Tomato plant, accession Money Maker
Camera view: horizontal (90 deg, fisheye); turntable rotation: 330 degrees
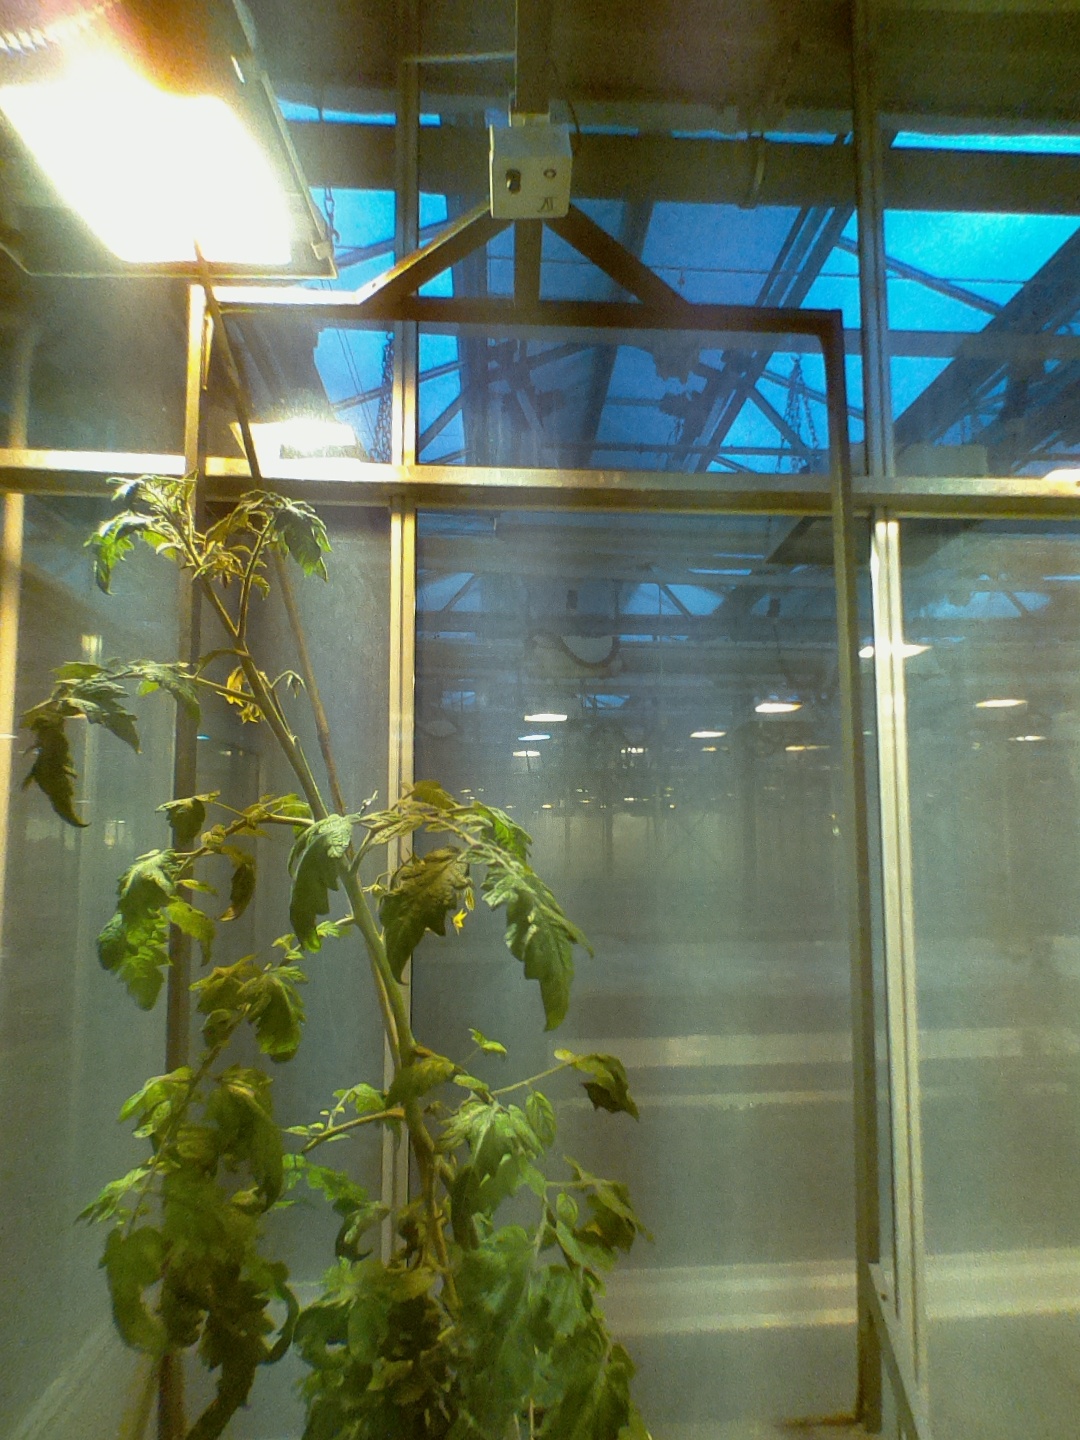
BBCH growth stage 71: 10%-20% of final fruit size